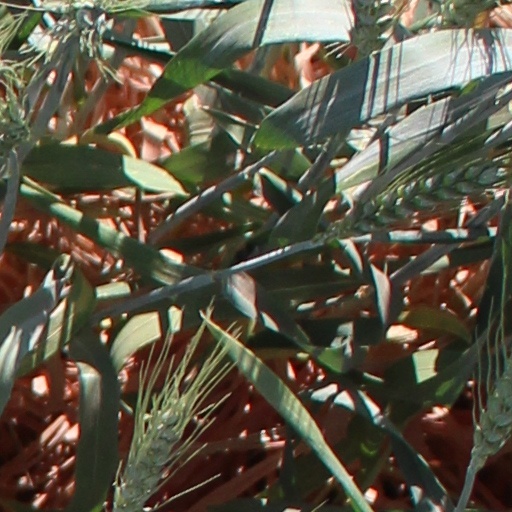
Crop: wheat